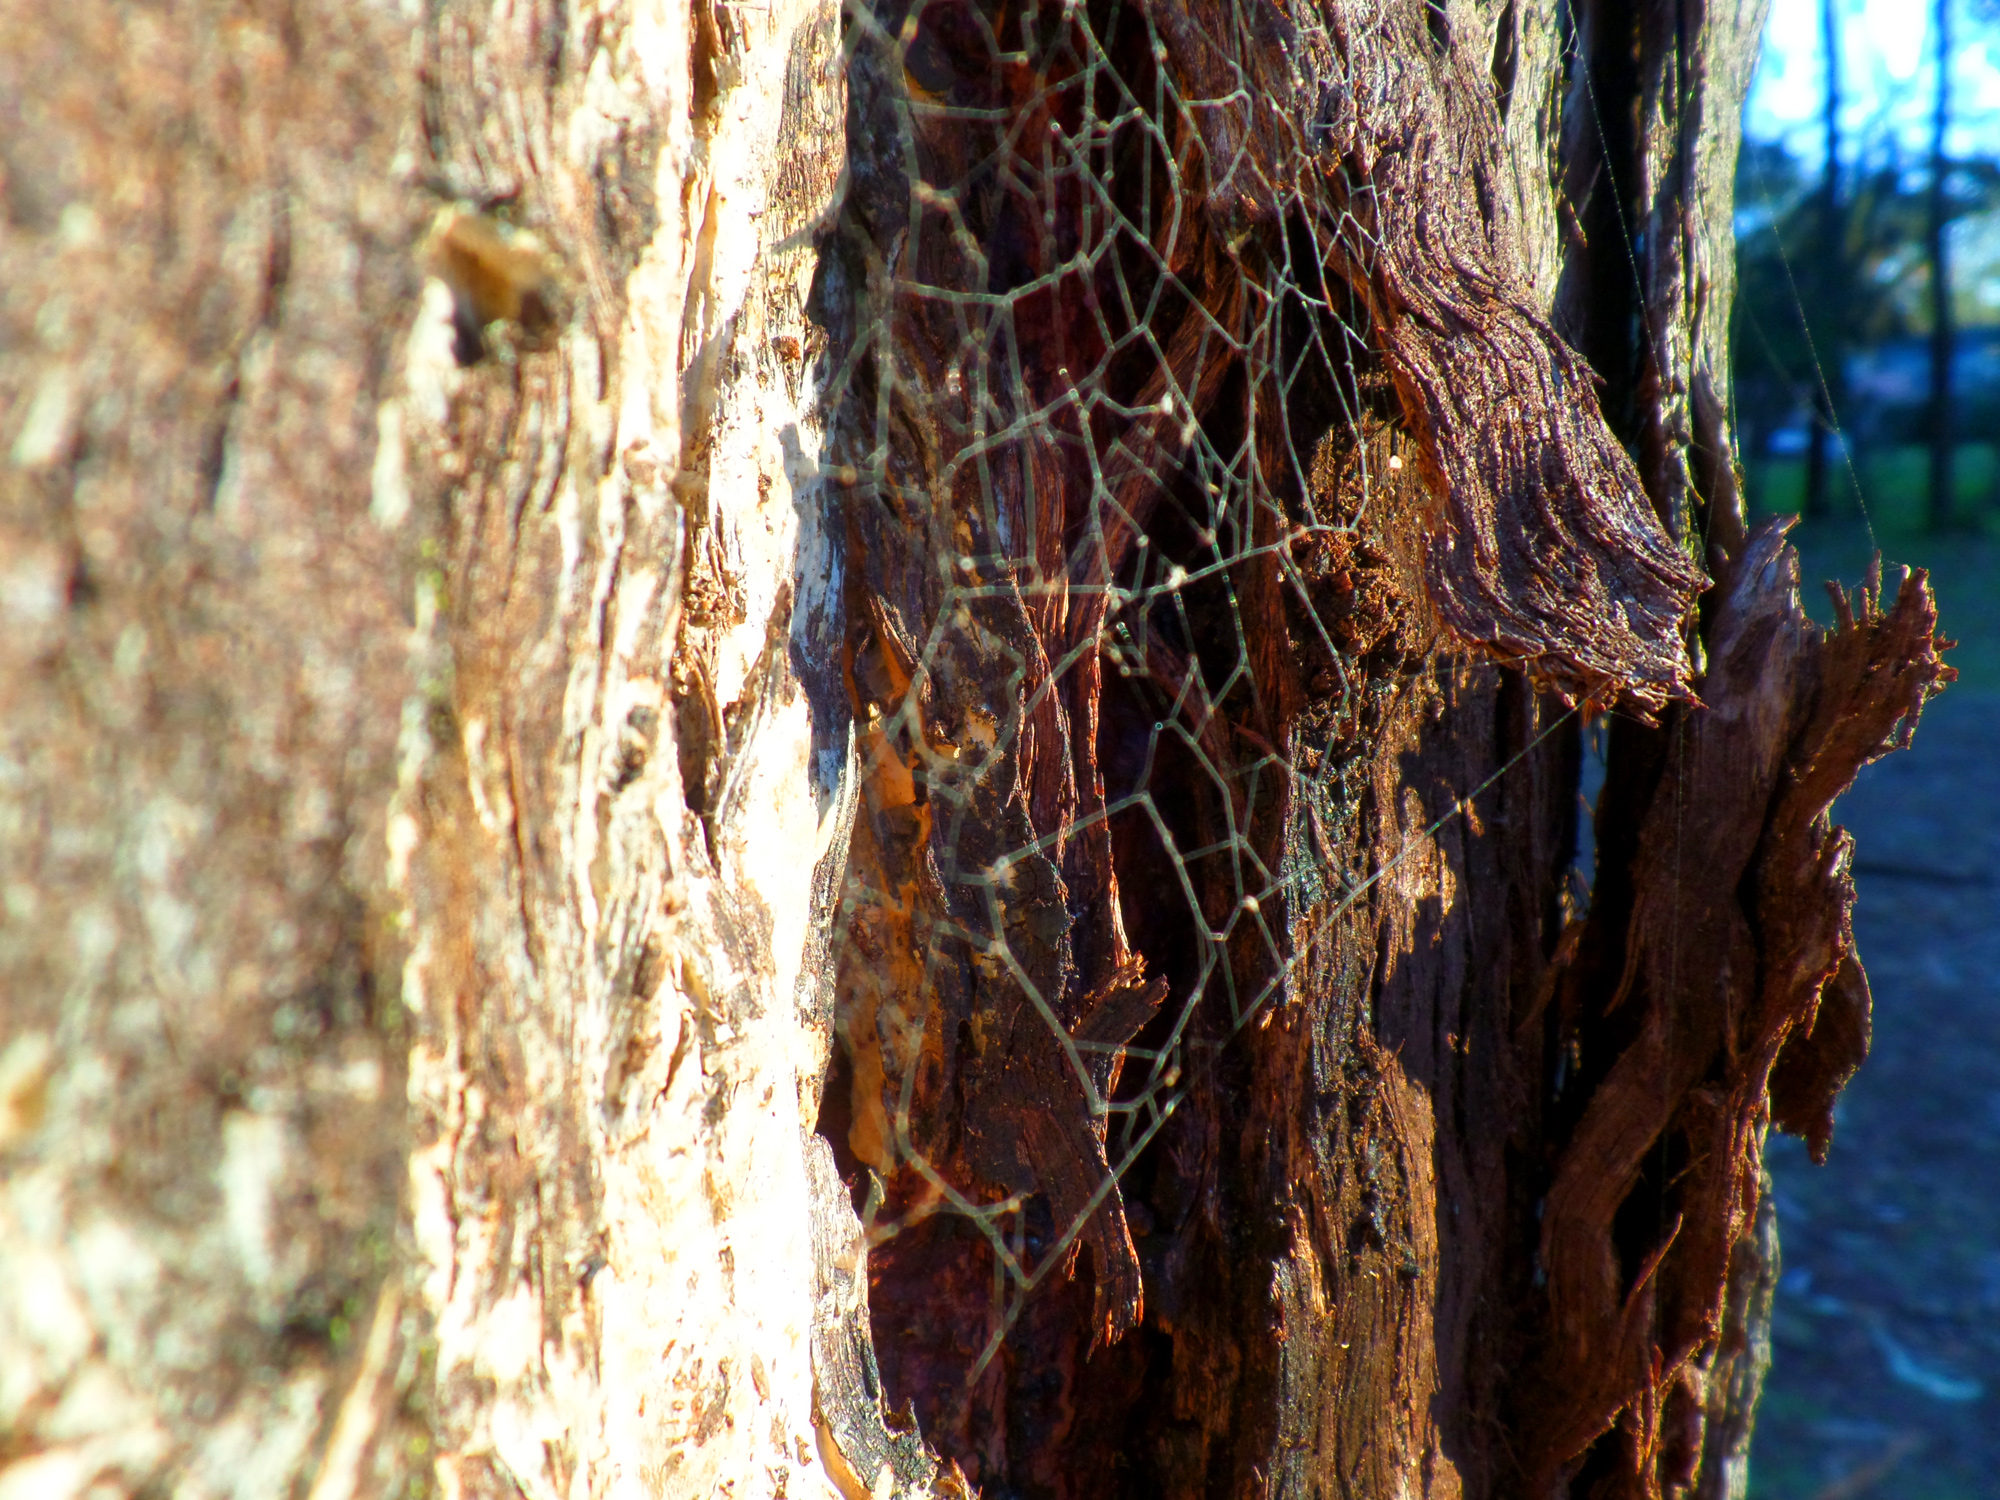
tree, nature, forest, branch, plant, wood, leaf, trunk, bark, wildlife, web, autumn, season, fauna, root, southcoastnsw, australia, spider, narrawaleeinlet, woody plant